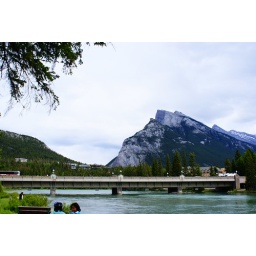
Bridge at Banff Ave with Rundle Mountain on the right. Bow river flows by under that bridge